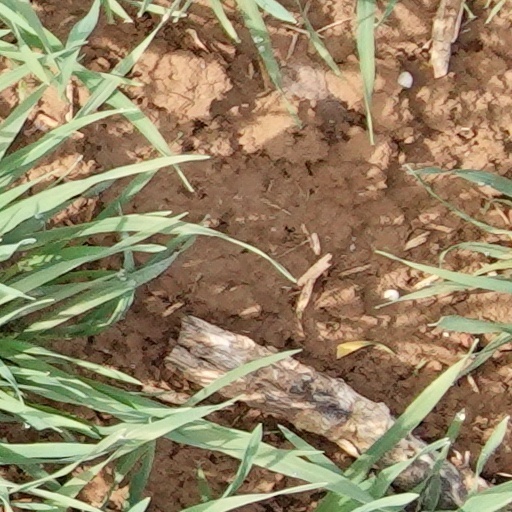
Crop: wheat